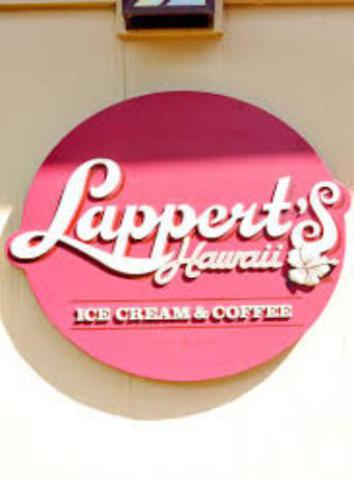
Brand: lappert's
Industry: Food